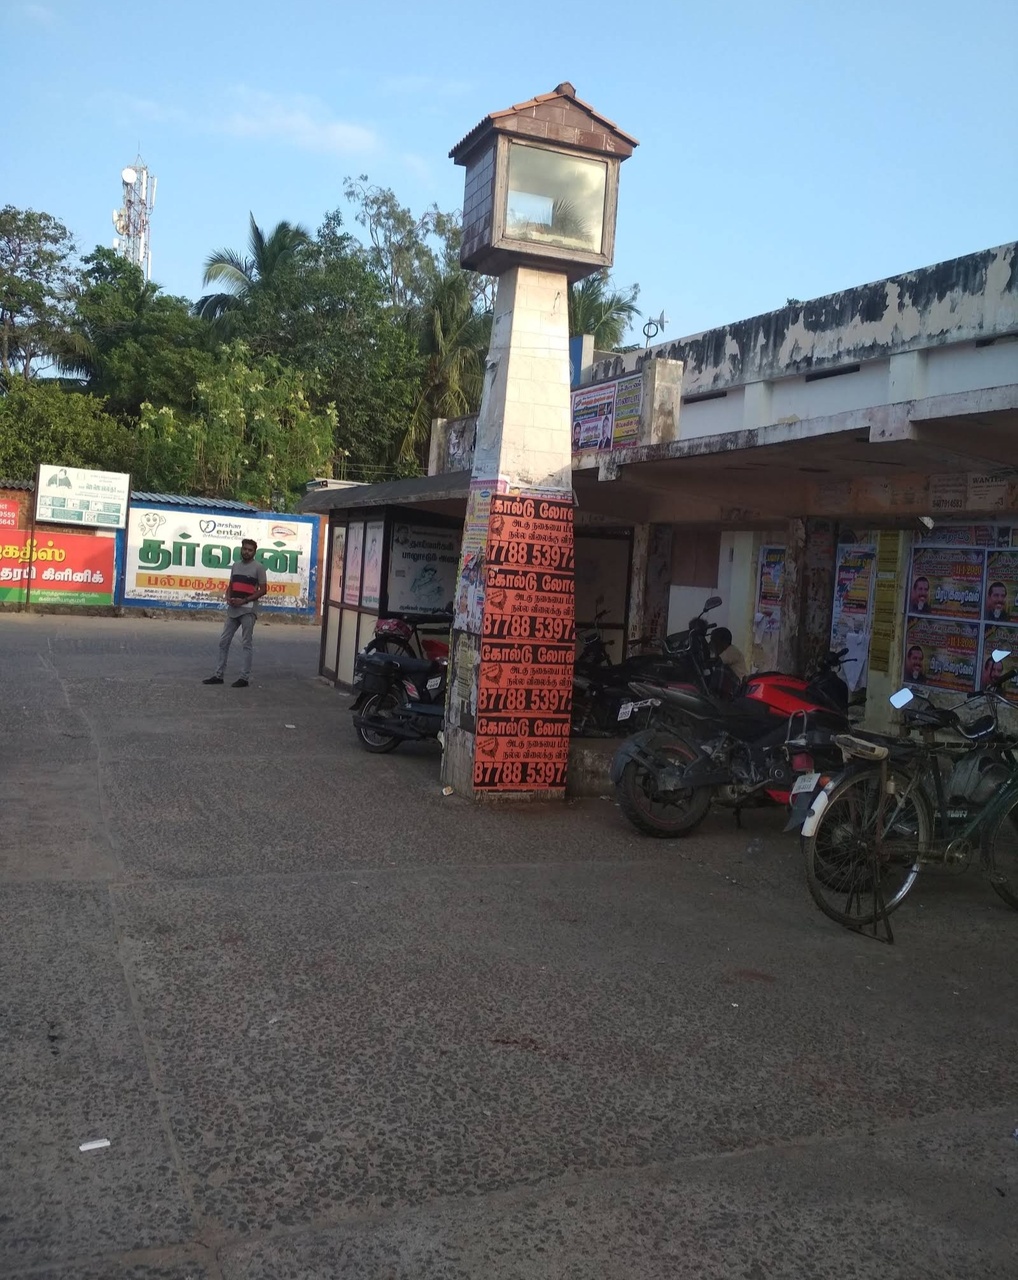
Bus stand